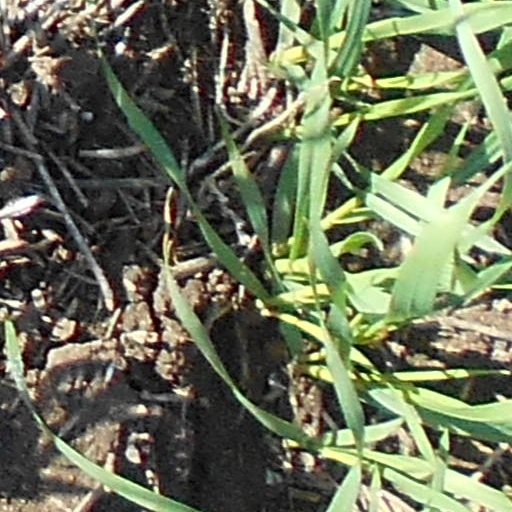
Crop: wheat